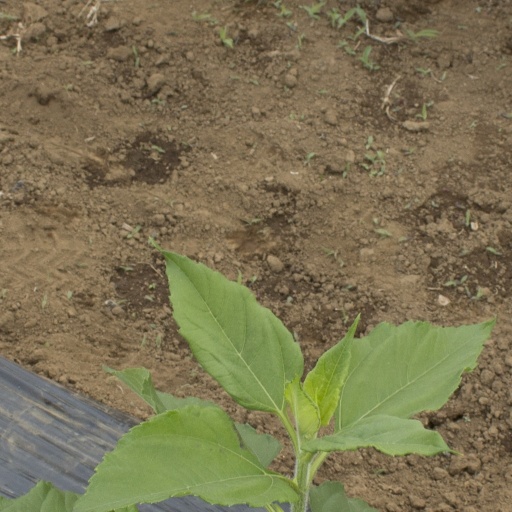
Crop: Jerusalem artichoke